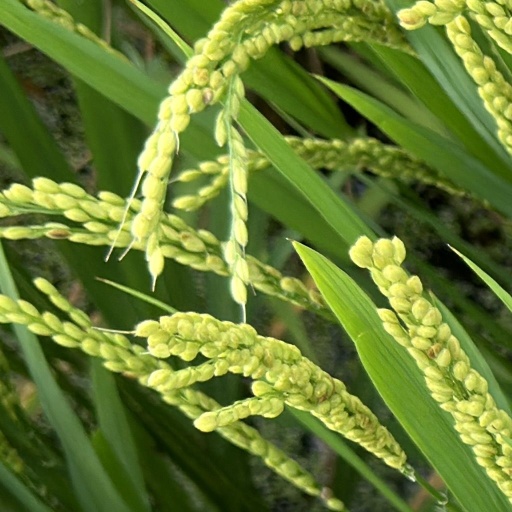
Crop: rice